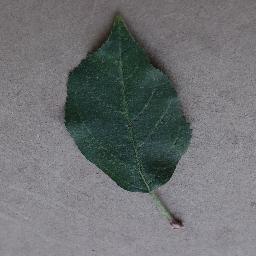
Label: Apple___healthy